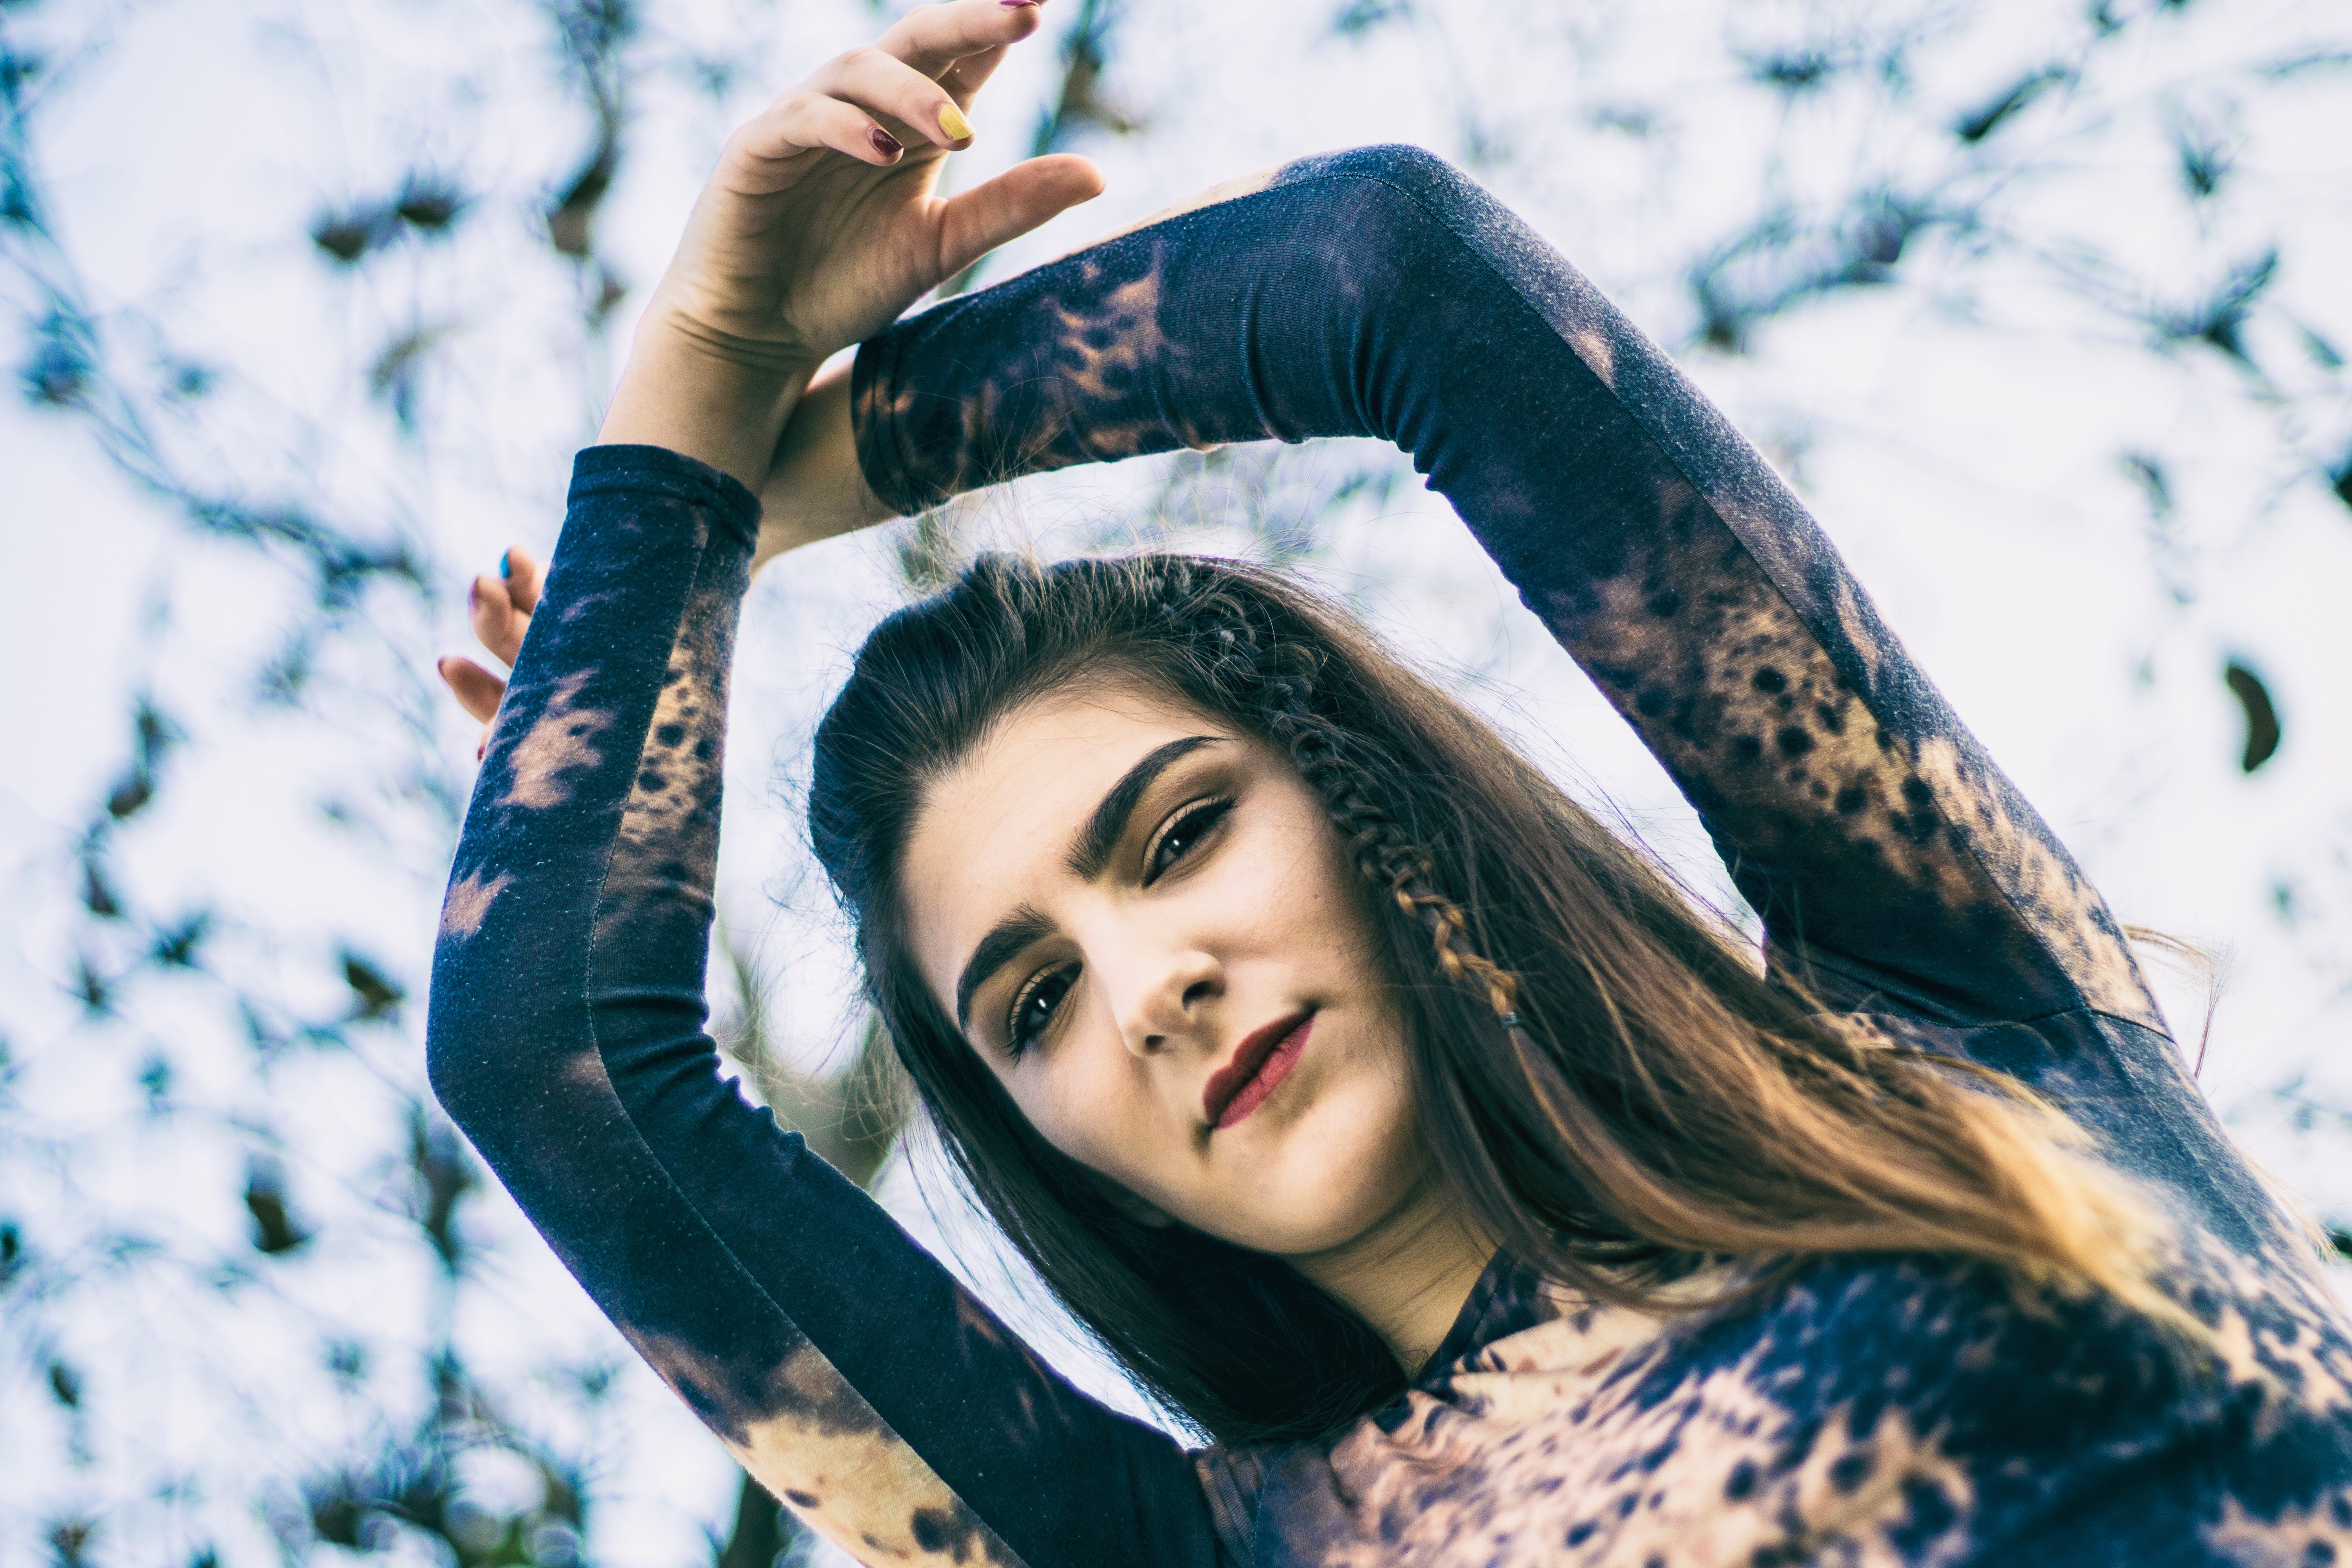
People in nature, hair, blue, beauty, skin, lip, cool, snow, tree, eye, fashion, black hair, winter, photography, smile, photo shoot, long hair, model, hand, spring, brown hair, sunlight, branch, headgear, outerwear, happy, plant, portrait photography, fashion accessory, gesture